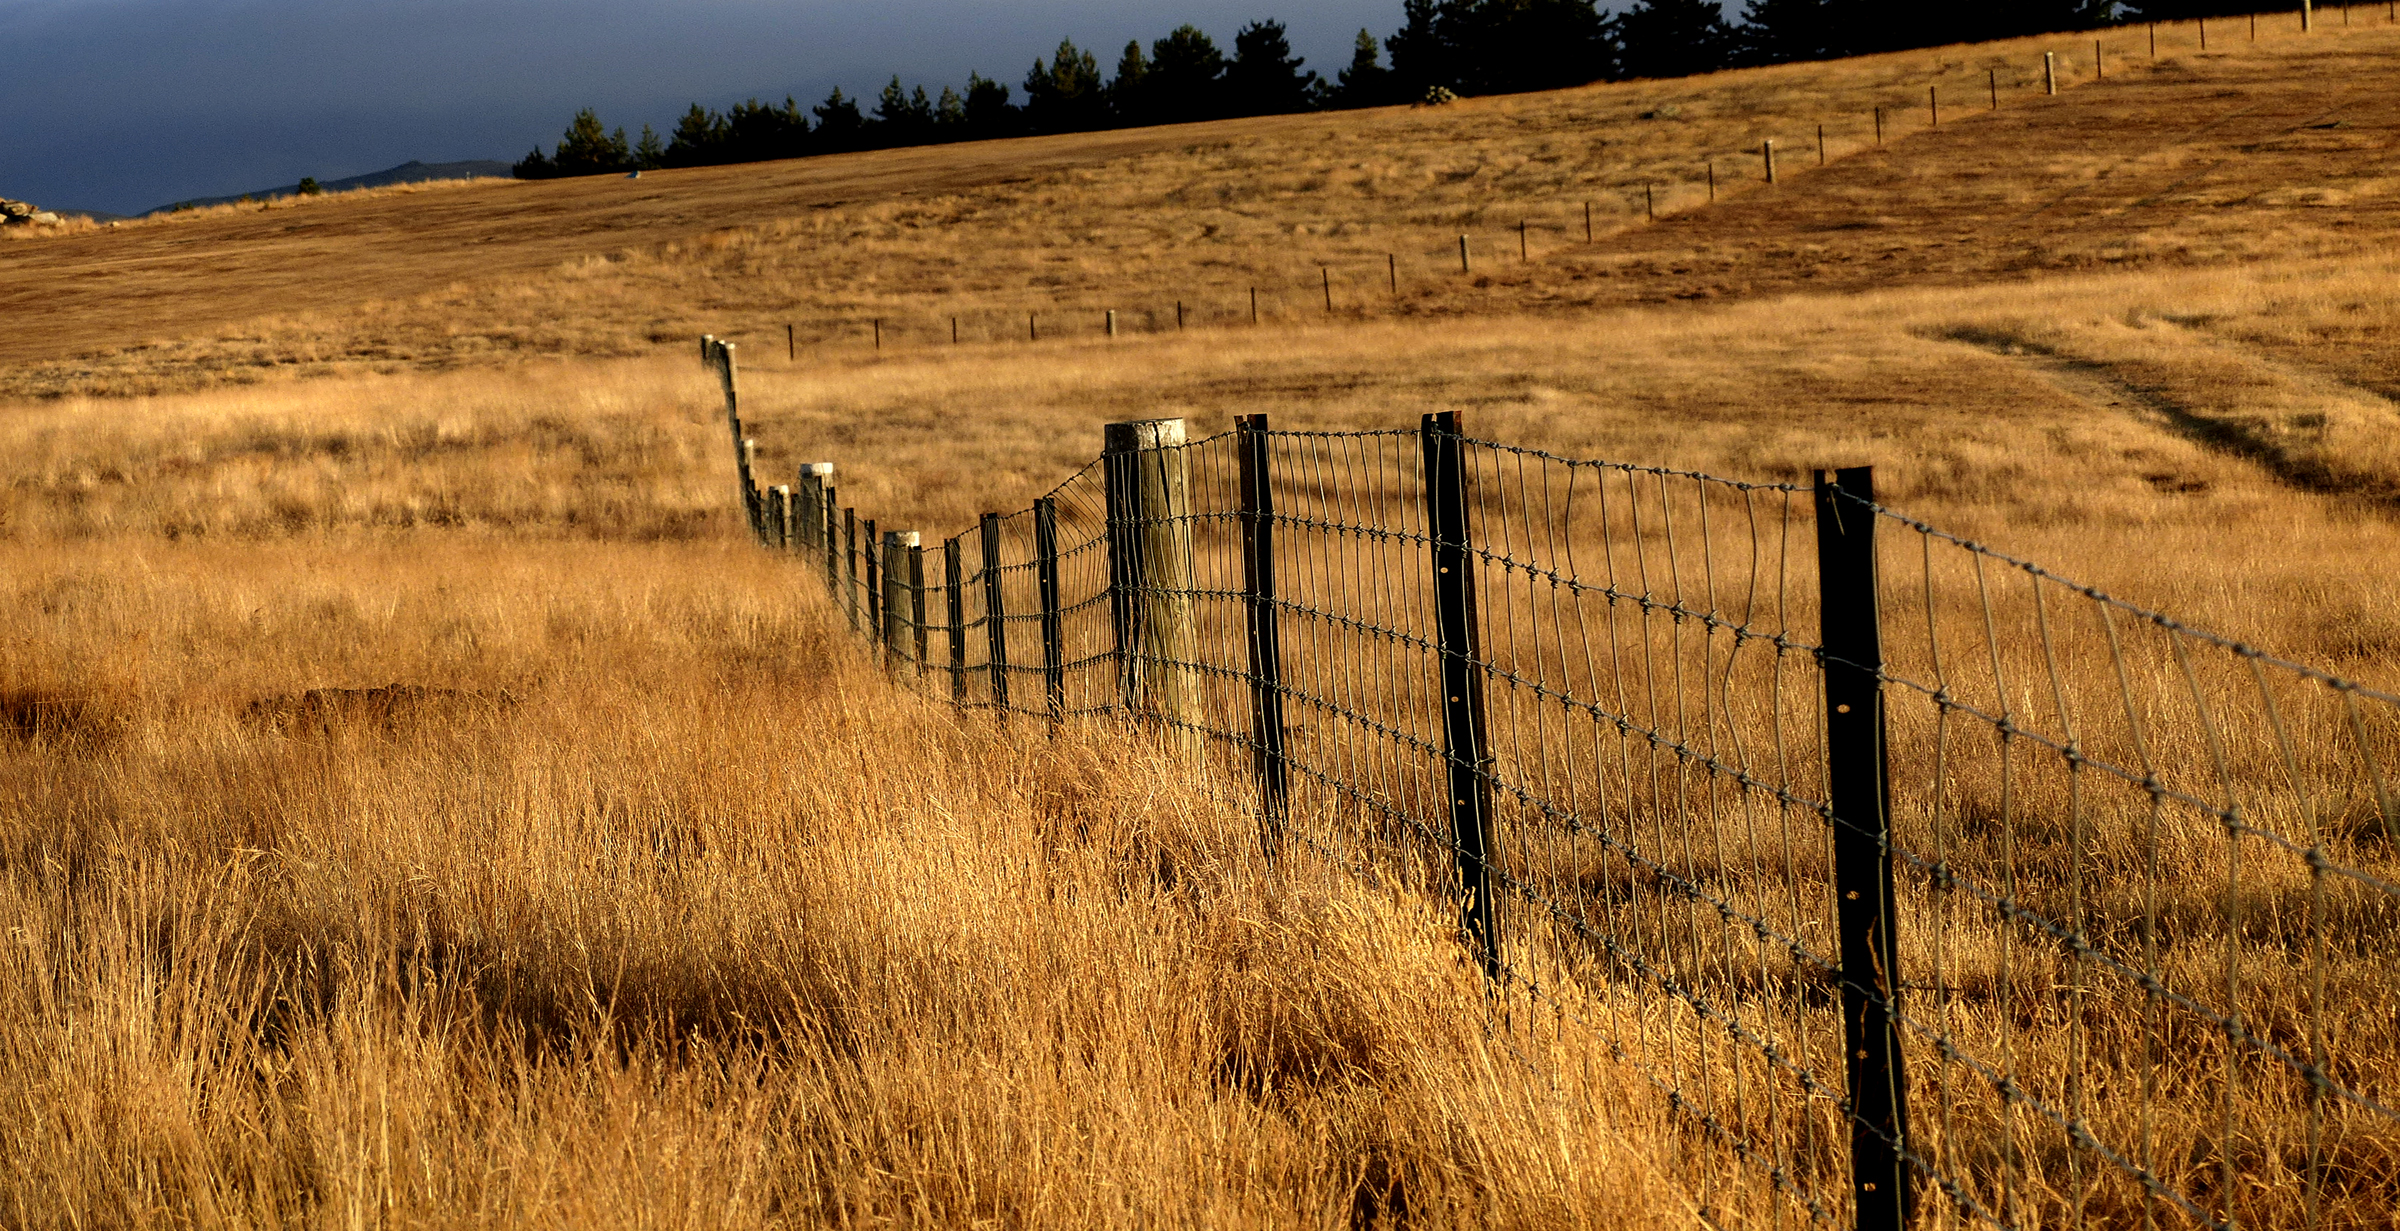
landscape, grass, wilderness, fence, wood, field, prairie, morning, farming, autumn, soil, agriculture, savanna, plain, grassland, wetland, flickrelite, habitat, lumixfz200, canterbury, laketekapo, tussock, ecosystem, steppe, rural area, natural environment, grass family